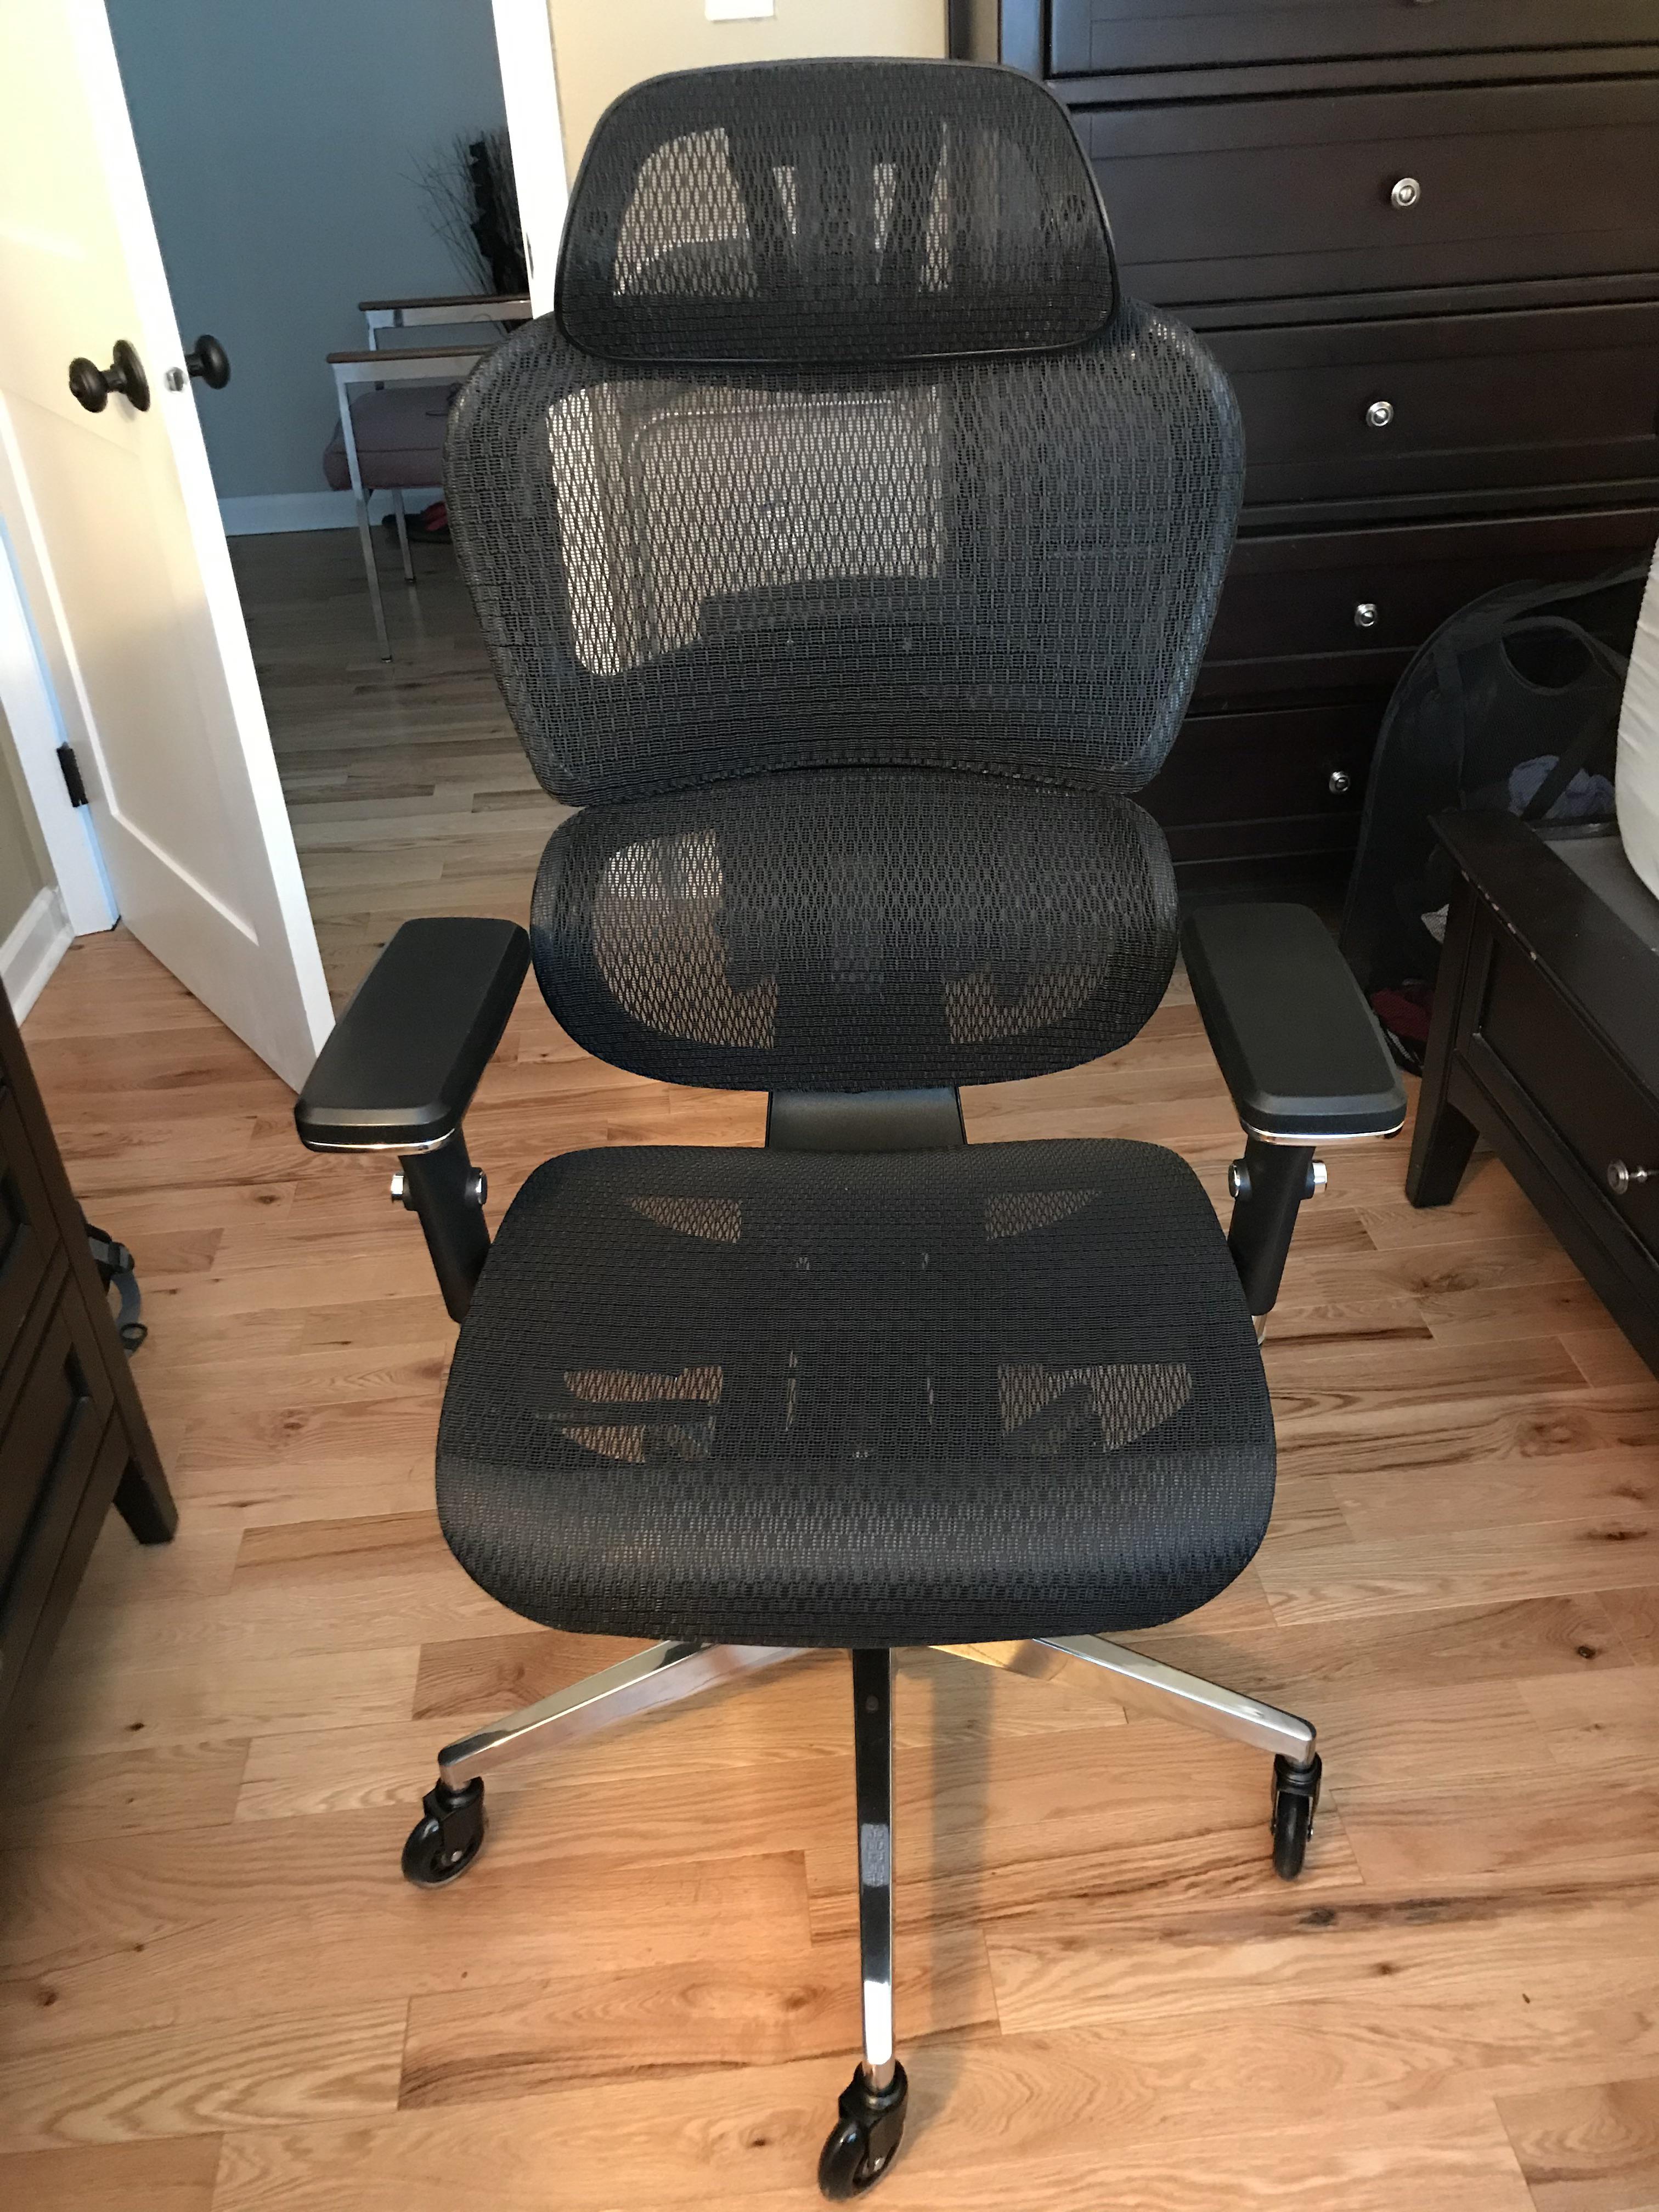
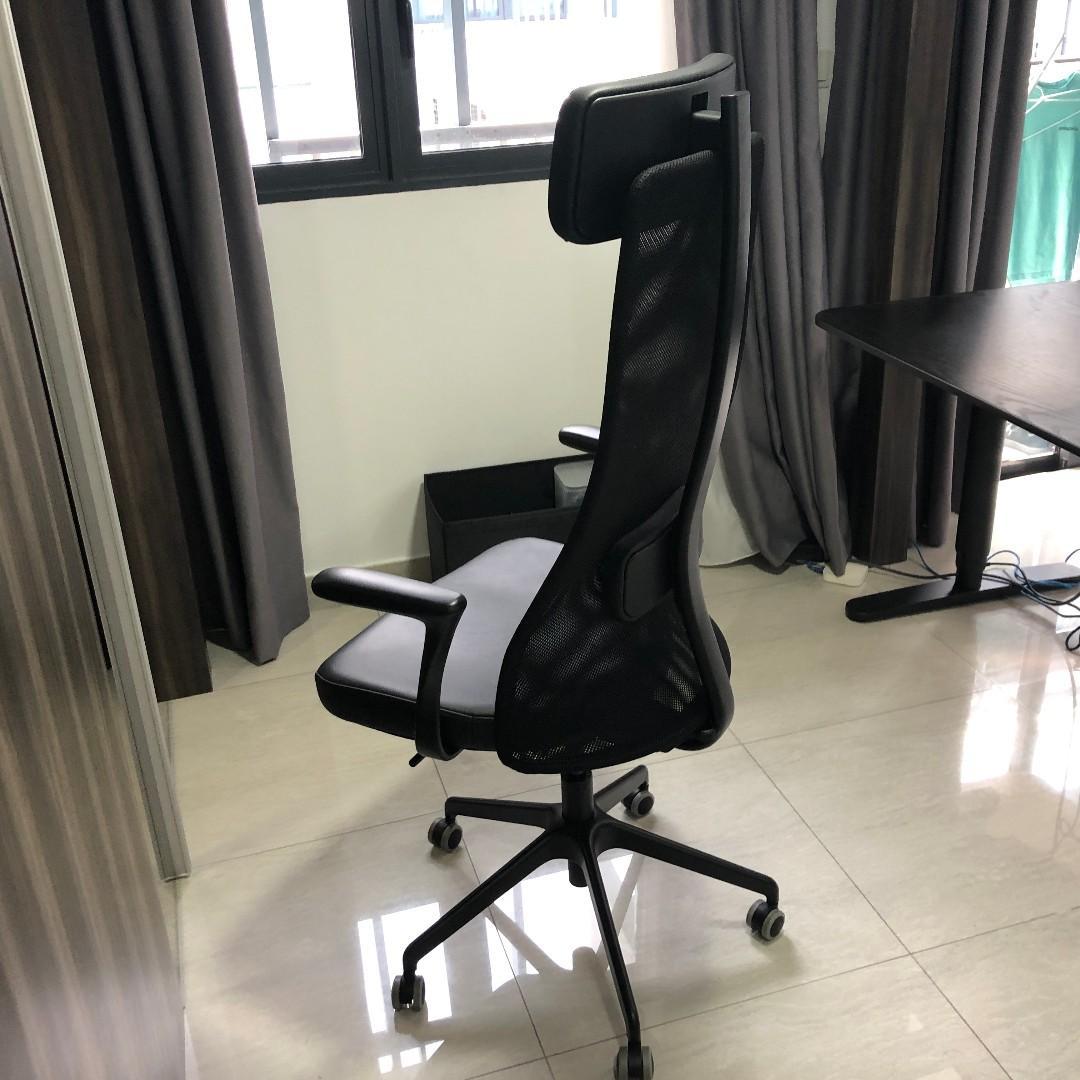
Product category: items_chair
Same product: no